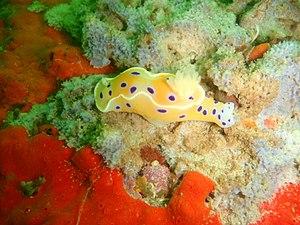
Ceratosoma est un genre de nudibranches de la famille des Chromodorididae.
Ceratosoma ingozi est une espèce de nudibranches de la famille des Chromodorididae et du genre Ceratosoma.